Viennese whirls

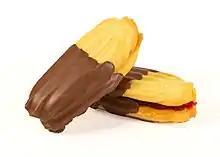
Chocolate Viennese fingers with a raspberry flavoured filling. These are called Linzer Stangerl in Austria.

There can be many different ways to make the shape of them (like into straight lines or finger shaped) and many different ways to pipe them. They can be dipped in chocolate or any other dipping.